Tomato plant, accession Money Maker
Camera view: tilt-top (135 deg); turntable rotation: 90 degrees
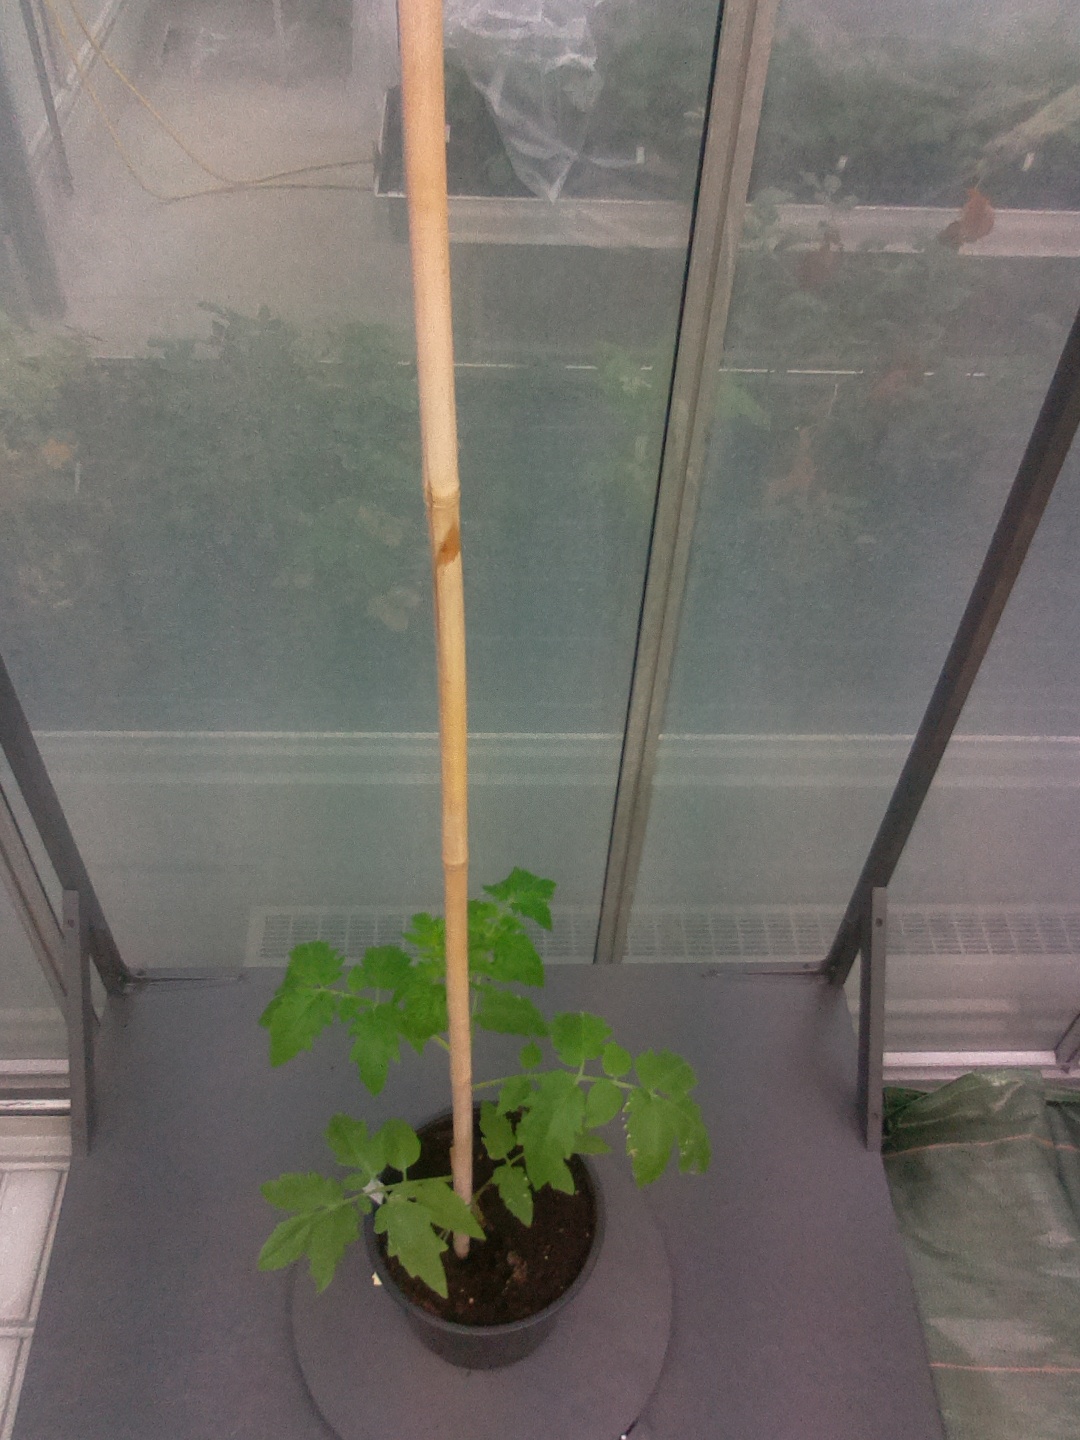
BBCH growth stage 13: 6 of true leaves visible